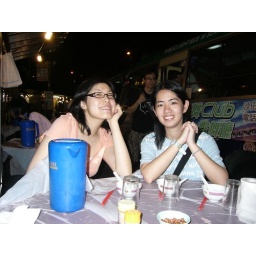
feli and joanie at dai pai dong in fotan, we're right beside the mini-van bus stop on the street